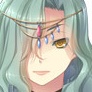
Portrait style: Anime Portrait